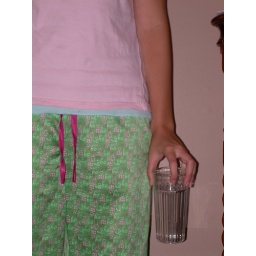
I actually went downstairs to get a glass of water in my Christmas-y pjs!